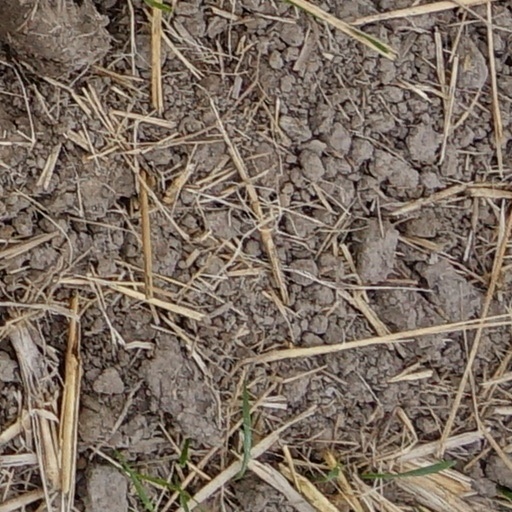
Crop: wheat